Norma Marsh

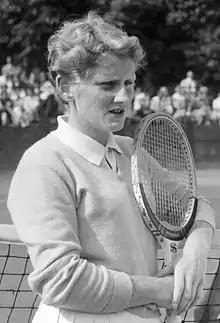
Marsh in 1959

Norma Marsh (born 13 January 1936) is an Australian retired tennis player. At the Australian Championships, she reached the semifinals in 1958 (doubles) and the quarterfinals in 1962 and 1971 (singles). She was ranked No. 9 in Australia in 1962.